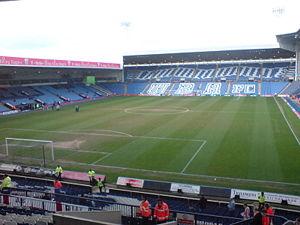
The Hawthorns est un stade de football localisé à West Bromwich, dans la banlieue de Birmingham. C'est l'enceinte du club de West Bromwich Albion Football Club.